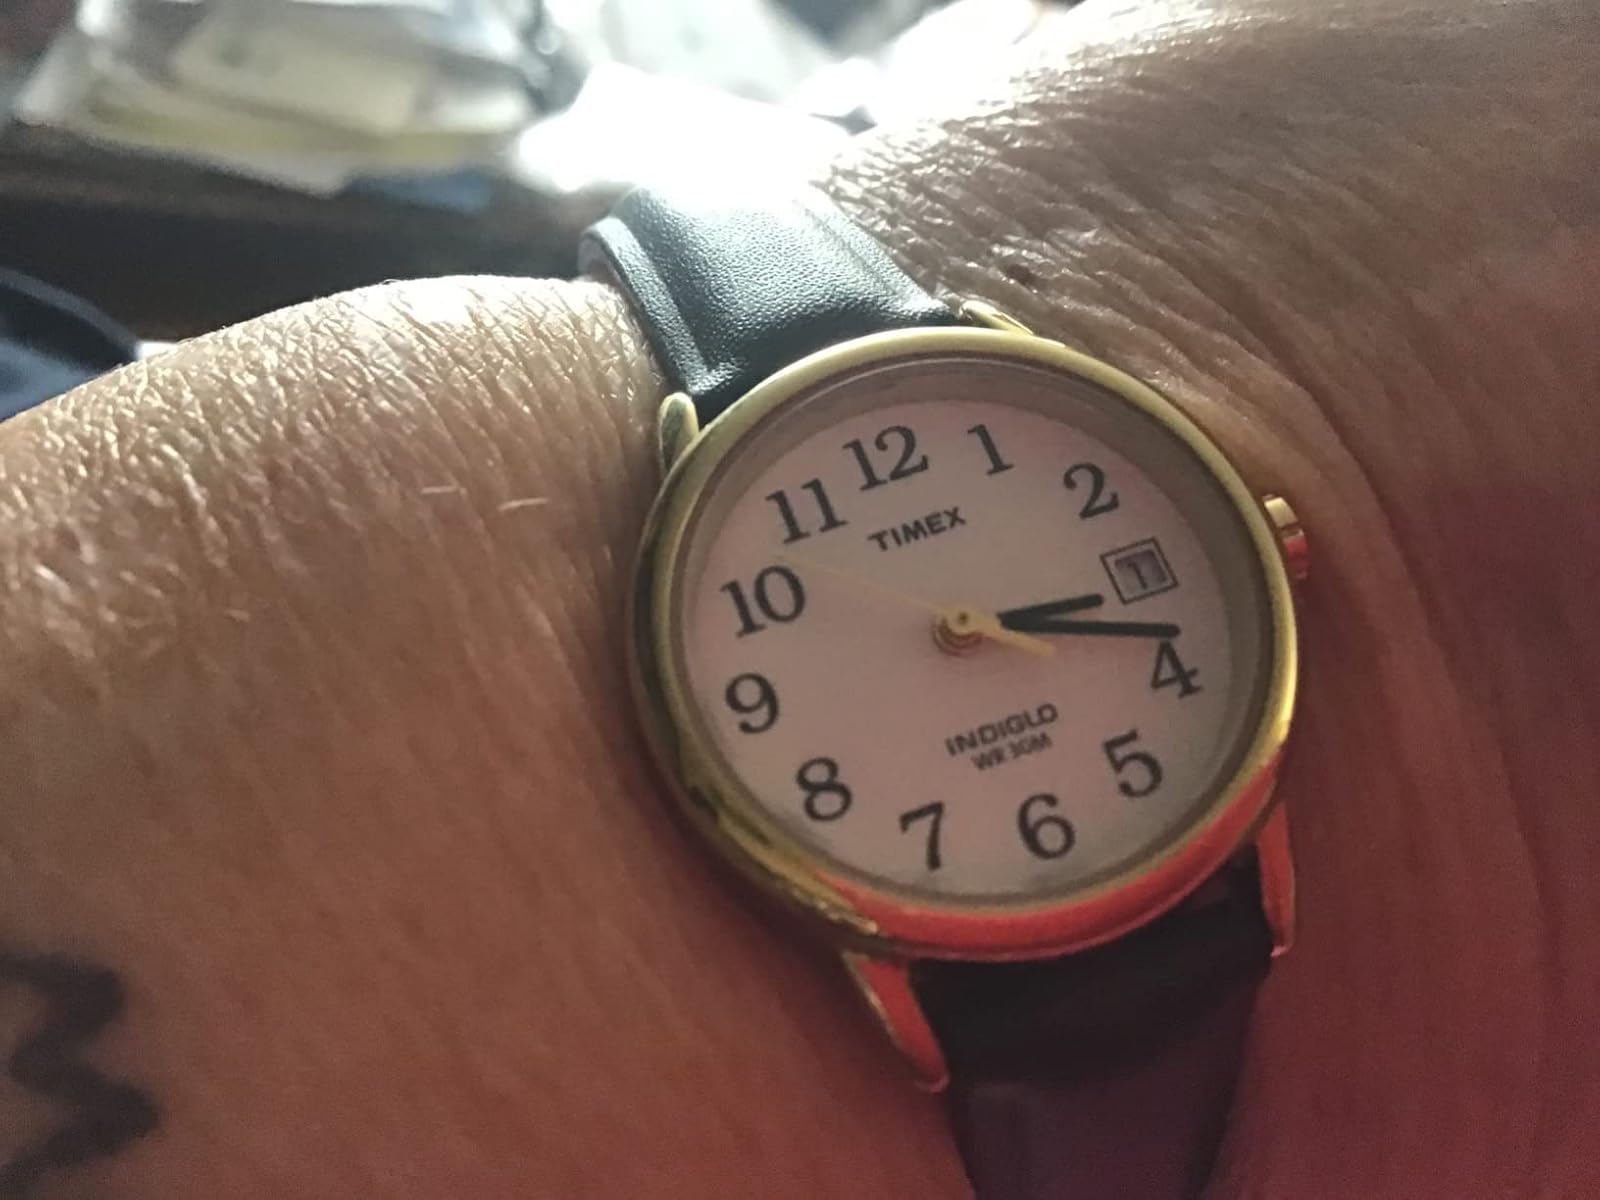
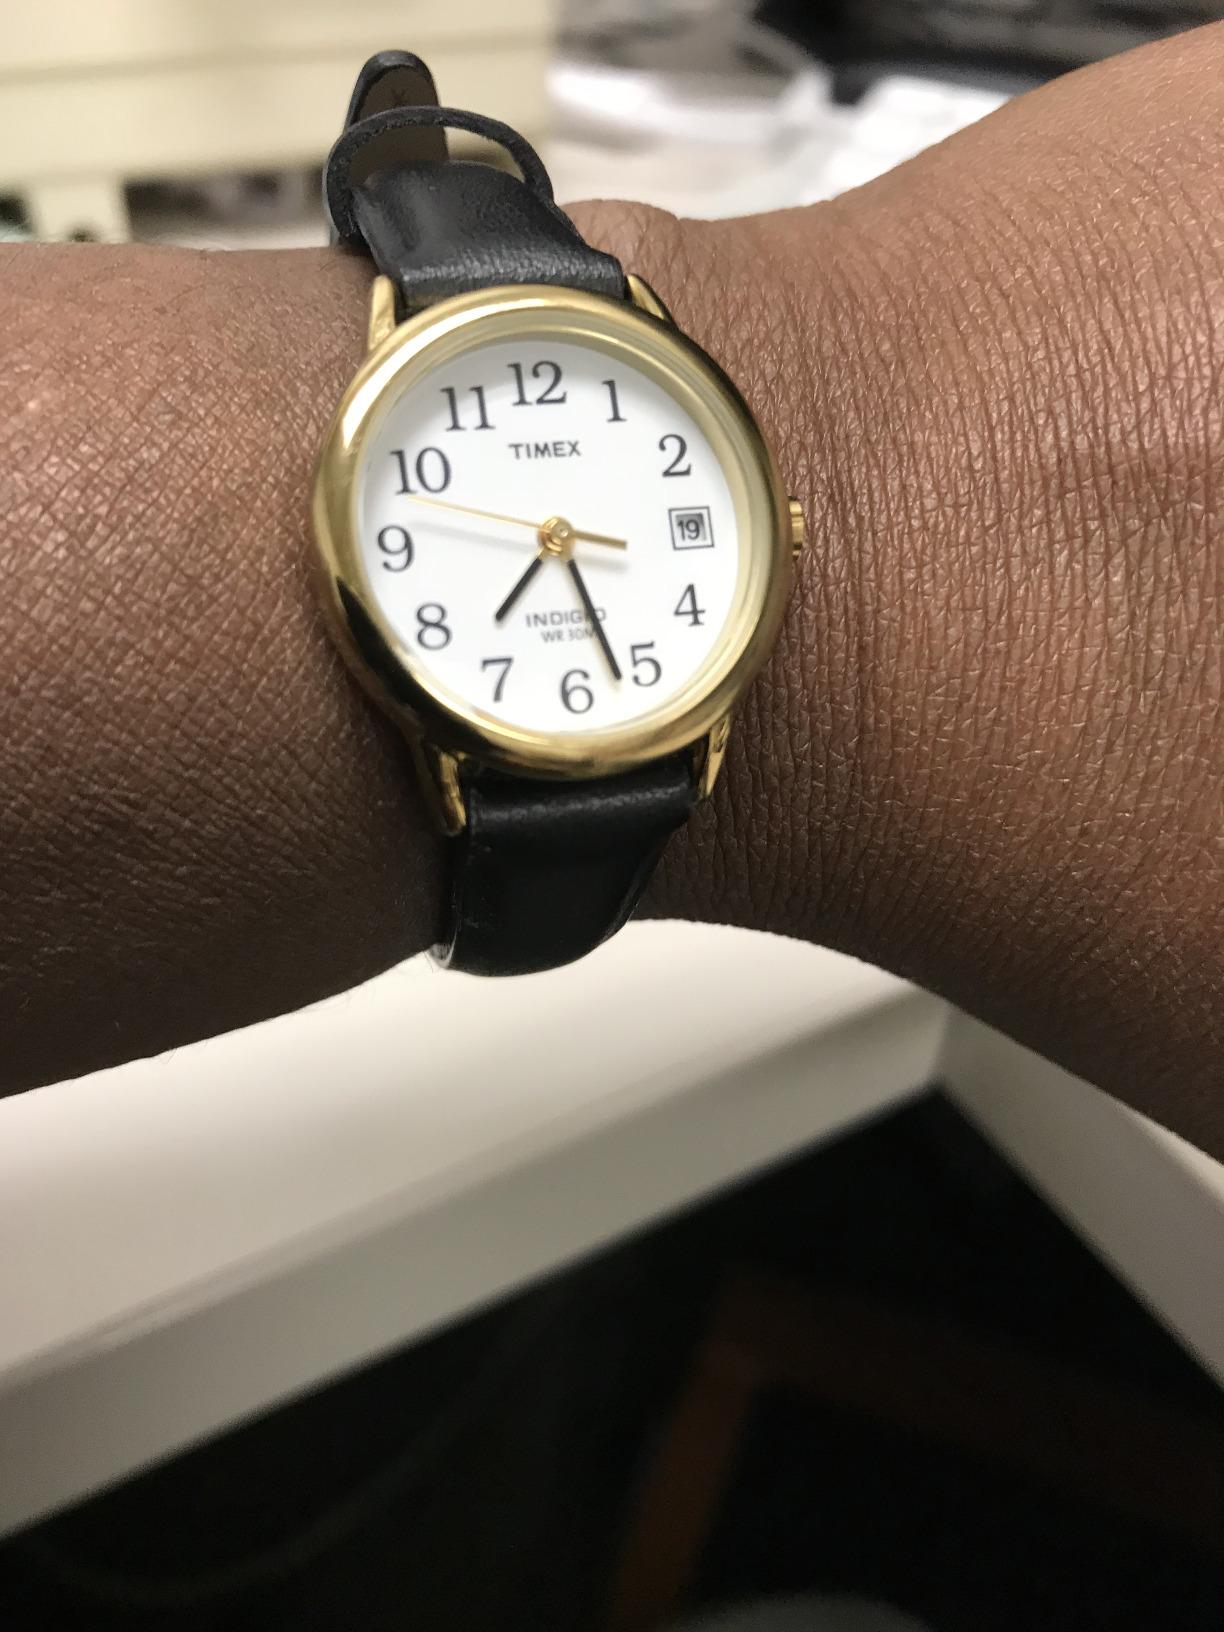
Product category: accessories_watch
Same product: yes